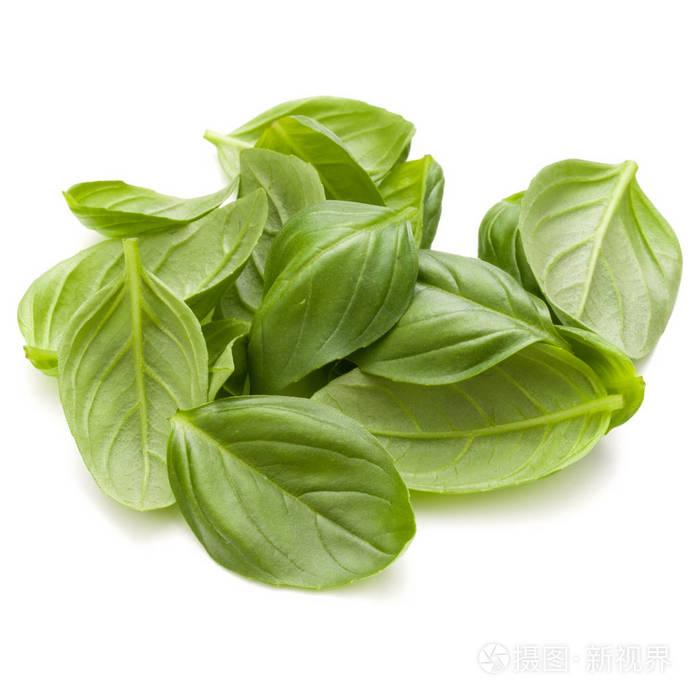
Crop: unknown
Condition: basil